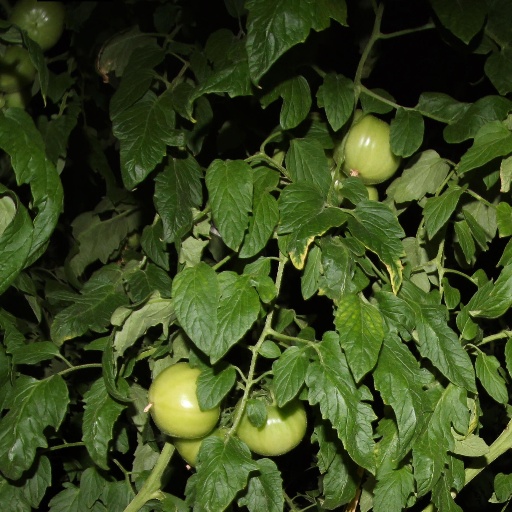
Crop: tomato